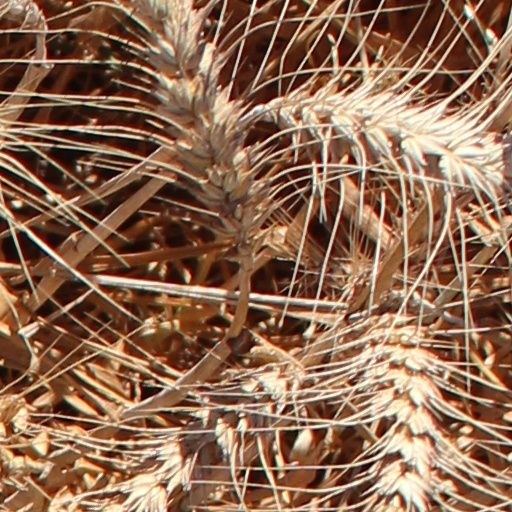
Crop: wheat